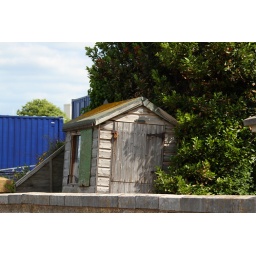
If you can't read the sign above the door it reads, &amp;quot;The Smallest Yacht Club in the World.&amp;quot;